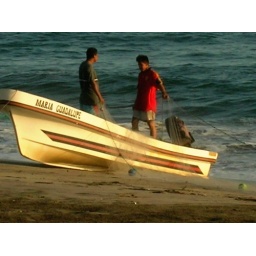
Dumping the net and the fish in the boat